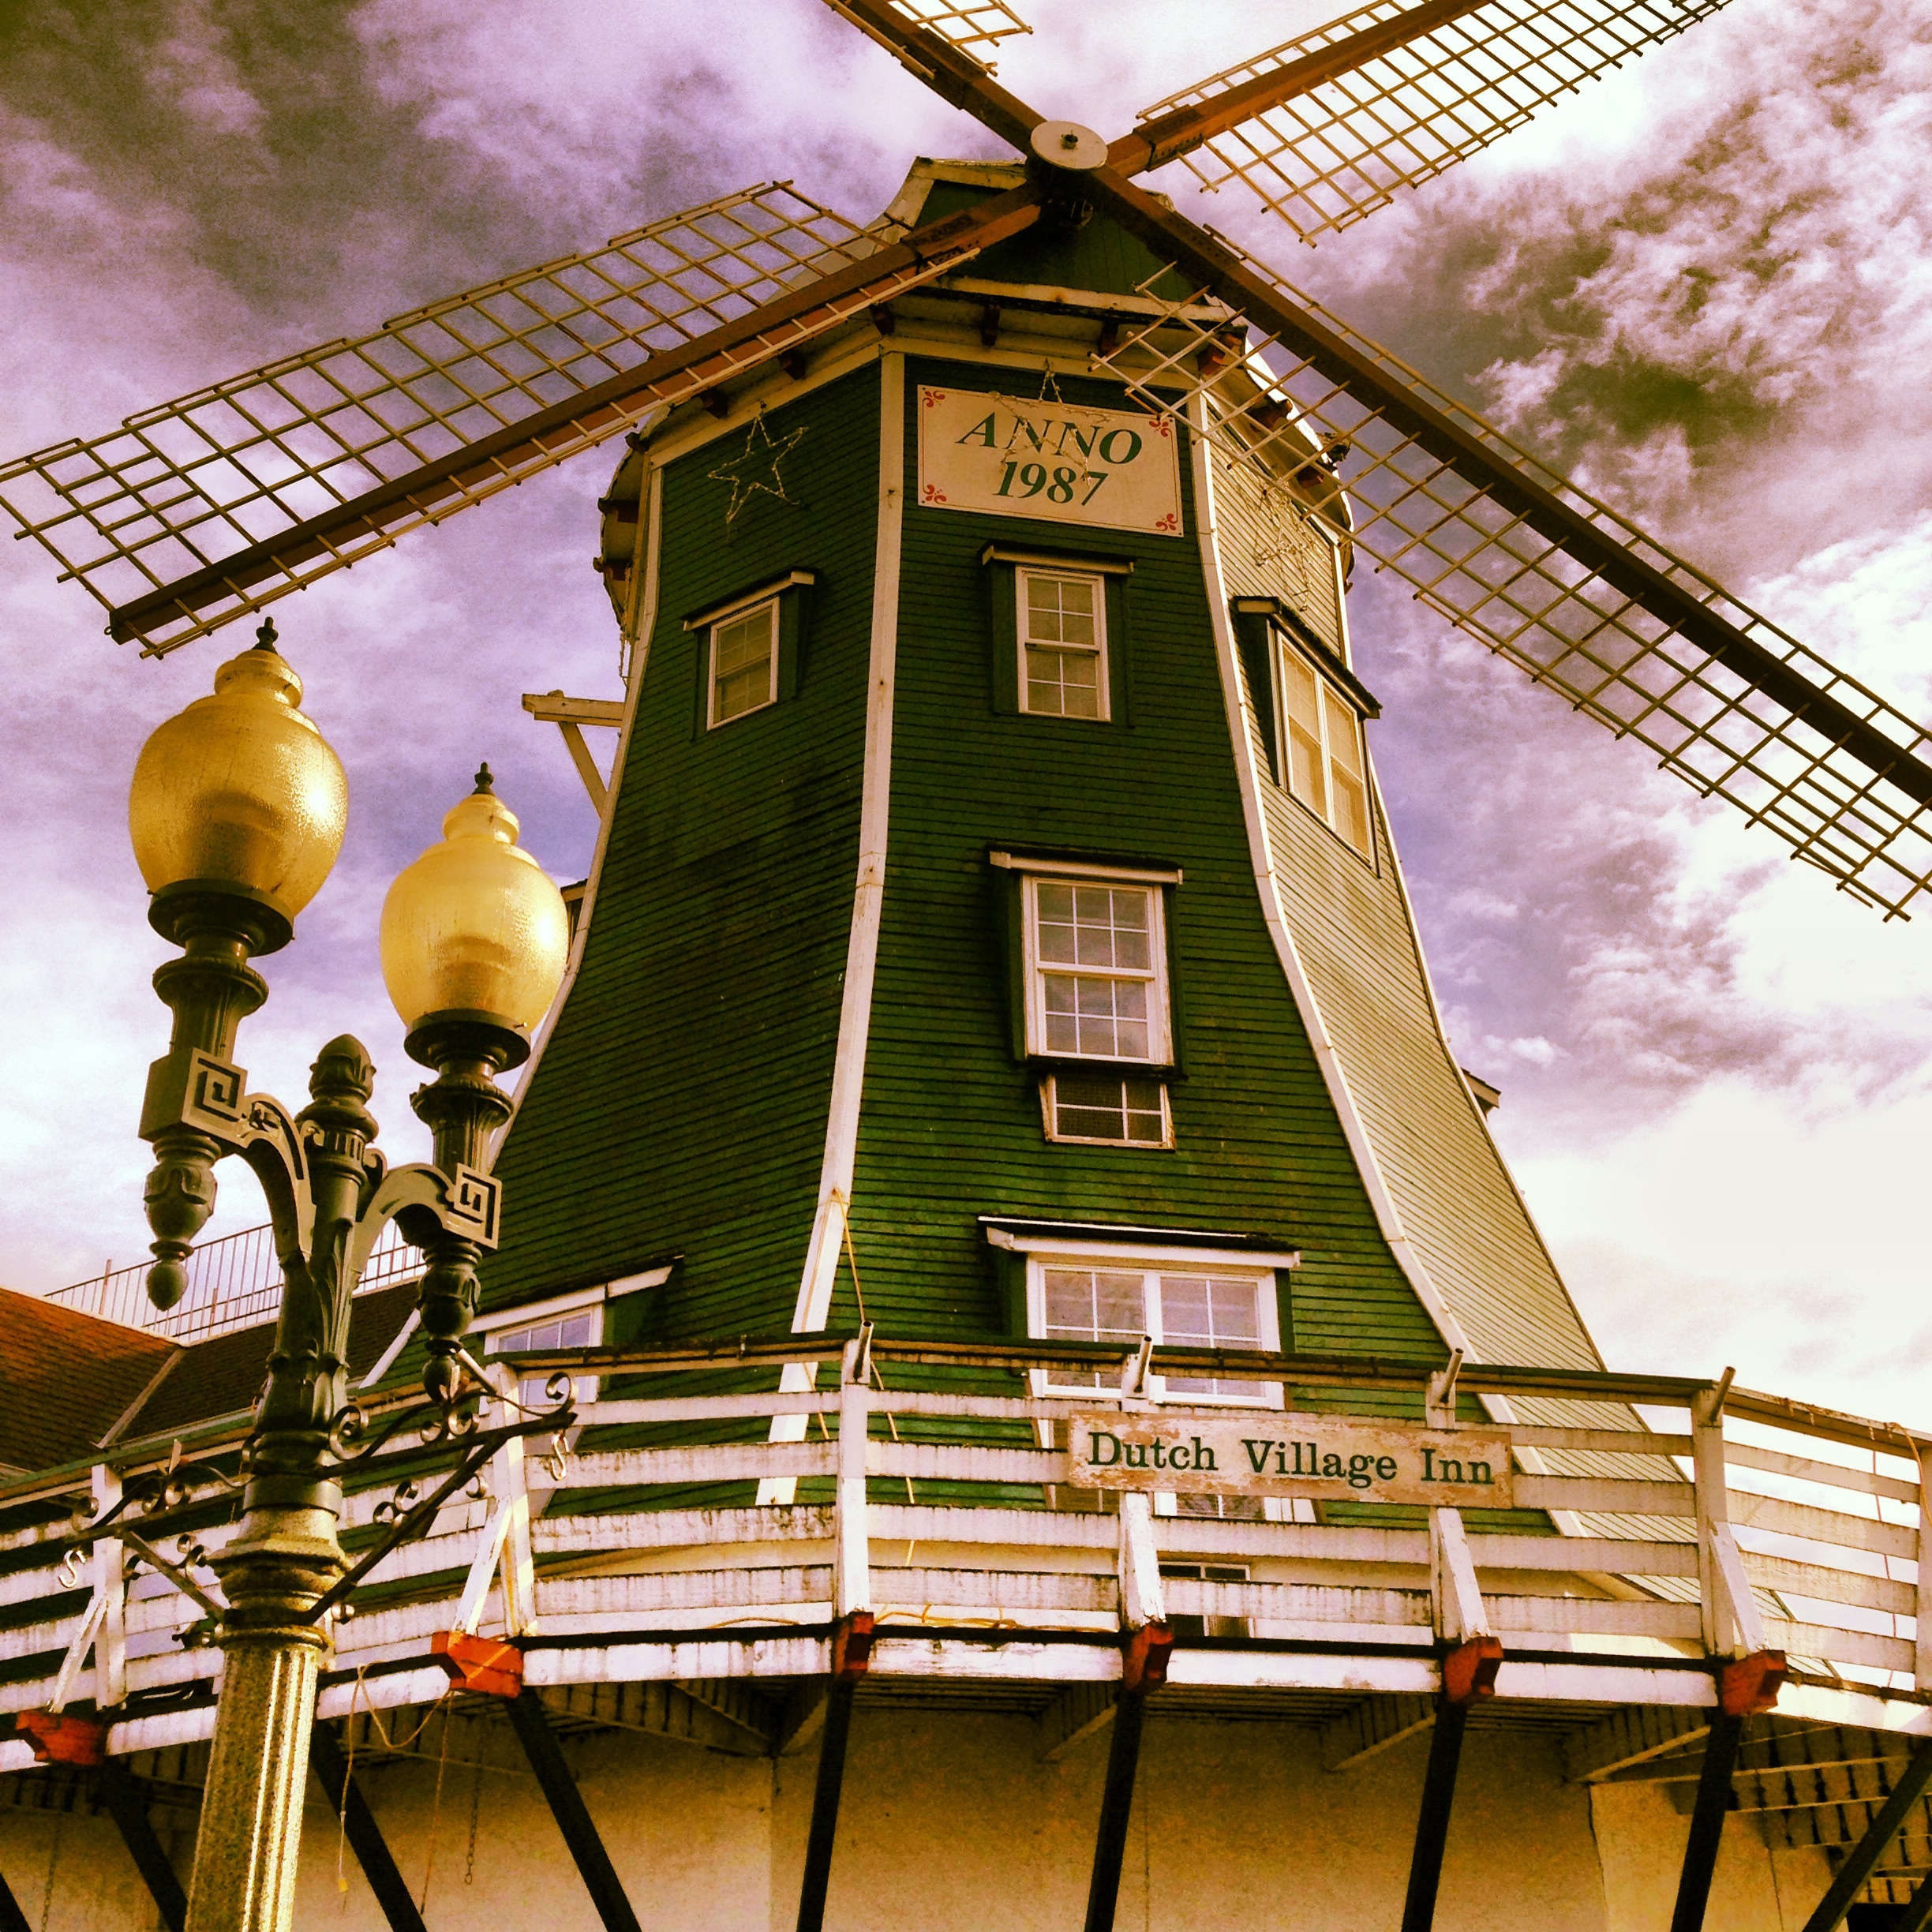
architecture, windmill, building, place of worship, mill, dutch, vollage inn